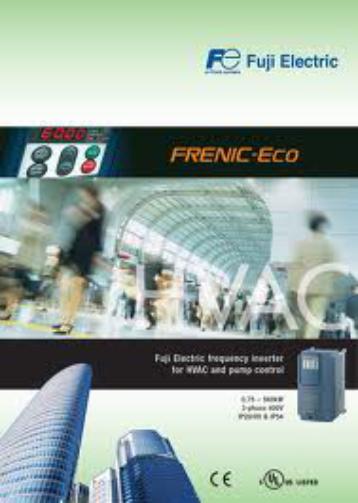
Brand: Fuji Electric
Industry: Electronic